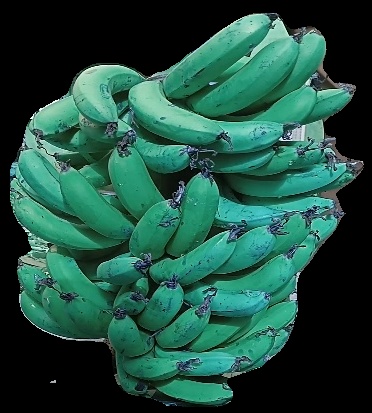
Variety: pachbale
Grade: grade3